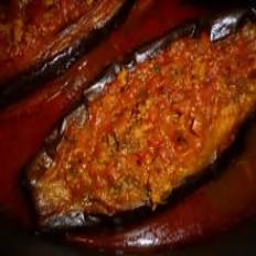
Label: karniyarik